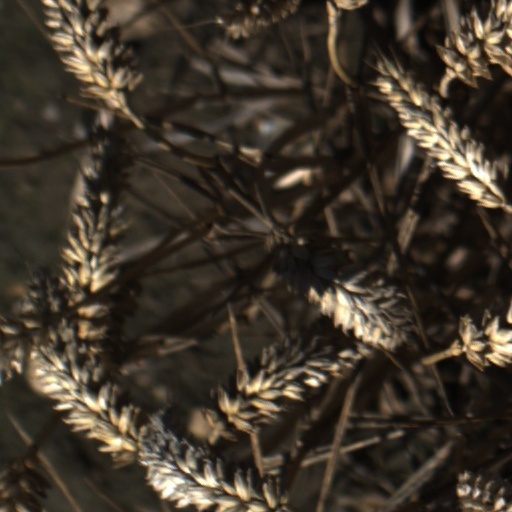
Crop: wheat